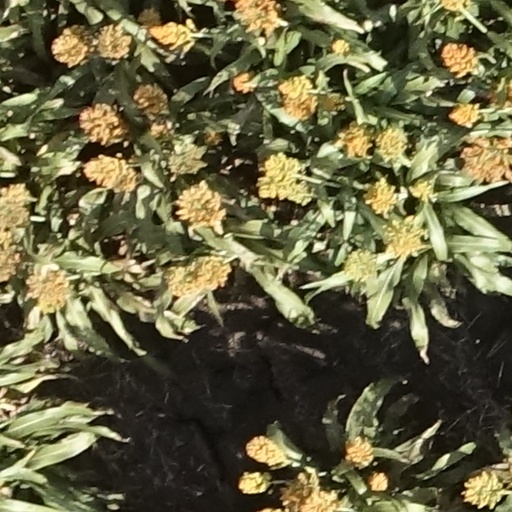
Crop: sorghum